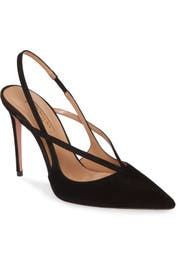
a classic silhouette meet contemporary detailing on a chic slingback pump featuring strappy accent that create a cutout aesthetic